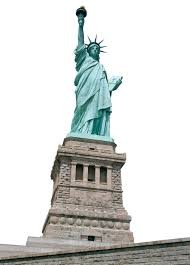
Landmark: Statue of Liberty